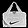
Label: Bag